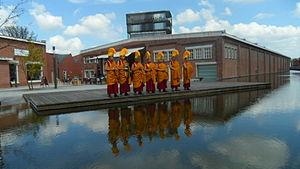
Le dessin aux sables colorés est l'art de peindre en versant des sables colorés, des poudres pigmentées, des cristaux de minéraux ou des pigments provenant d'autres sources naturelles ou synthétiques sur une surface pour en faire un tableau. Les tableaux de sable fixés ou non fixés ont une histoire culturelle établie de longue date dans de nombreux groupes sociaux à travers le monde et sont souvent réalisés lors de rituels temporaires préparés pour les cérémonies religieuses ou de guérison. Il est également pratiqué par les amérindiens du sud ouest des États-Unis d'Amérique, par les moines bouddhistes tibétains, les aborigènes d'Australie ainsi que les Latino Américains à certaines dates du calendrier chrétien.